Saigawa Station

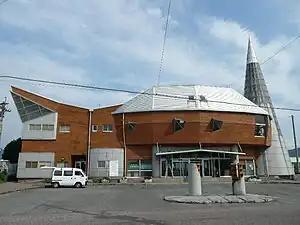
Station entrance

is a passenger railway station located in the town of Miyako, Fukuoka Prefecture, Japan. It is operated by the third-sector railway operator Heisei Chikuhō Railway.